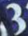
Number: 3